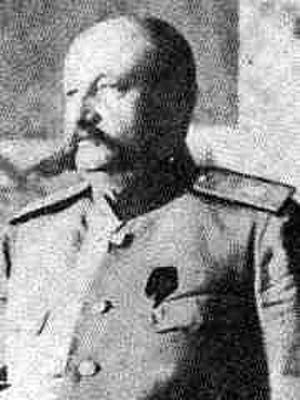
Nikolaï Nikolaïevitch Ioudenitch, né le 30 juillet 1862 à Moscou et mort le 5 octobre 1933 à Saint-Laurent-du-Var, est considéré comme l'un des généraux russes ayant obtenu le plus de succès pendant la Première Guerre mondiale. Plus tard, lors de la guerre civile ayant suivi la Révolution russe, il a été à la tête des armées blanches sur le front de la Baltique.